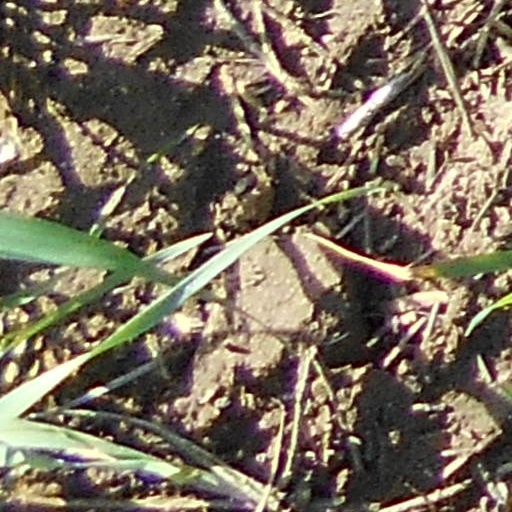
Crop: wheat